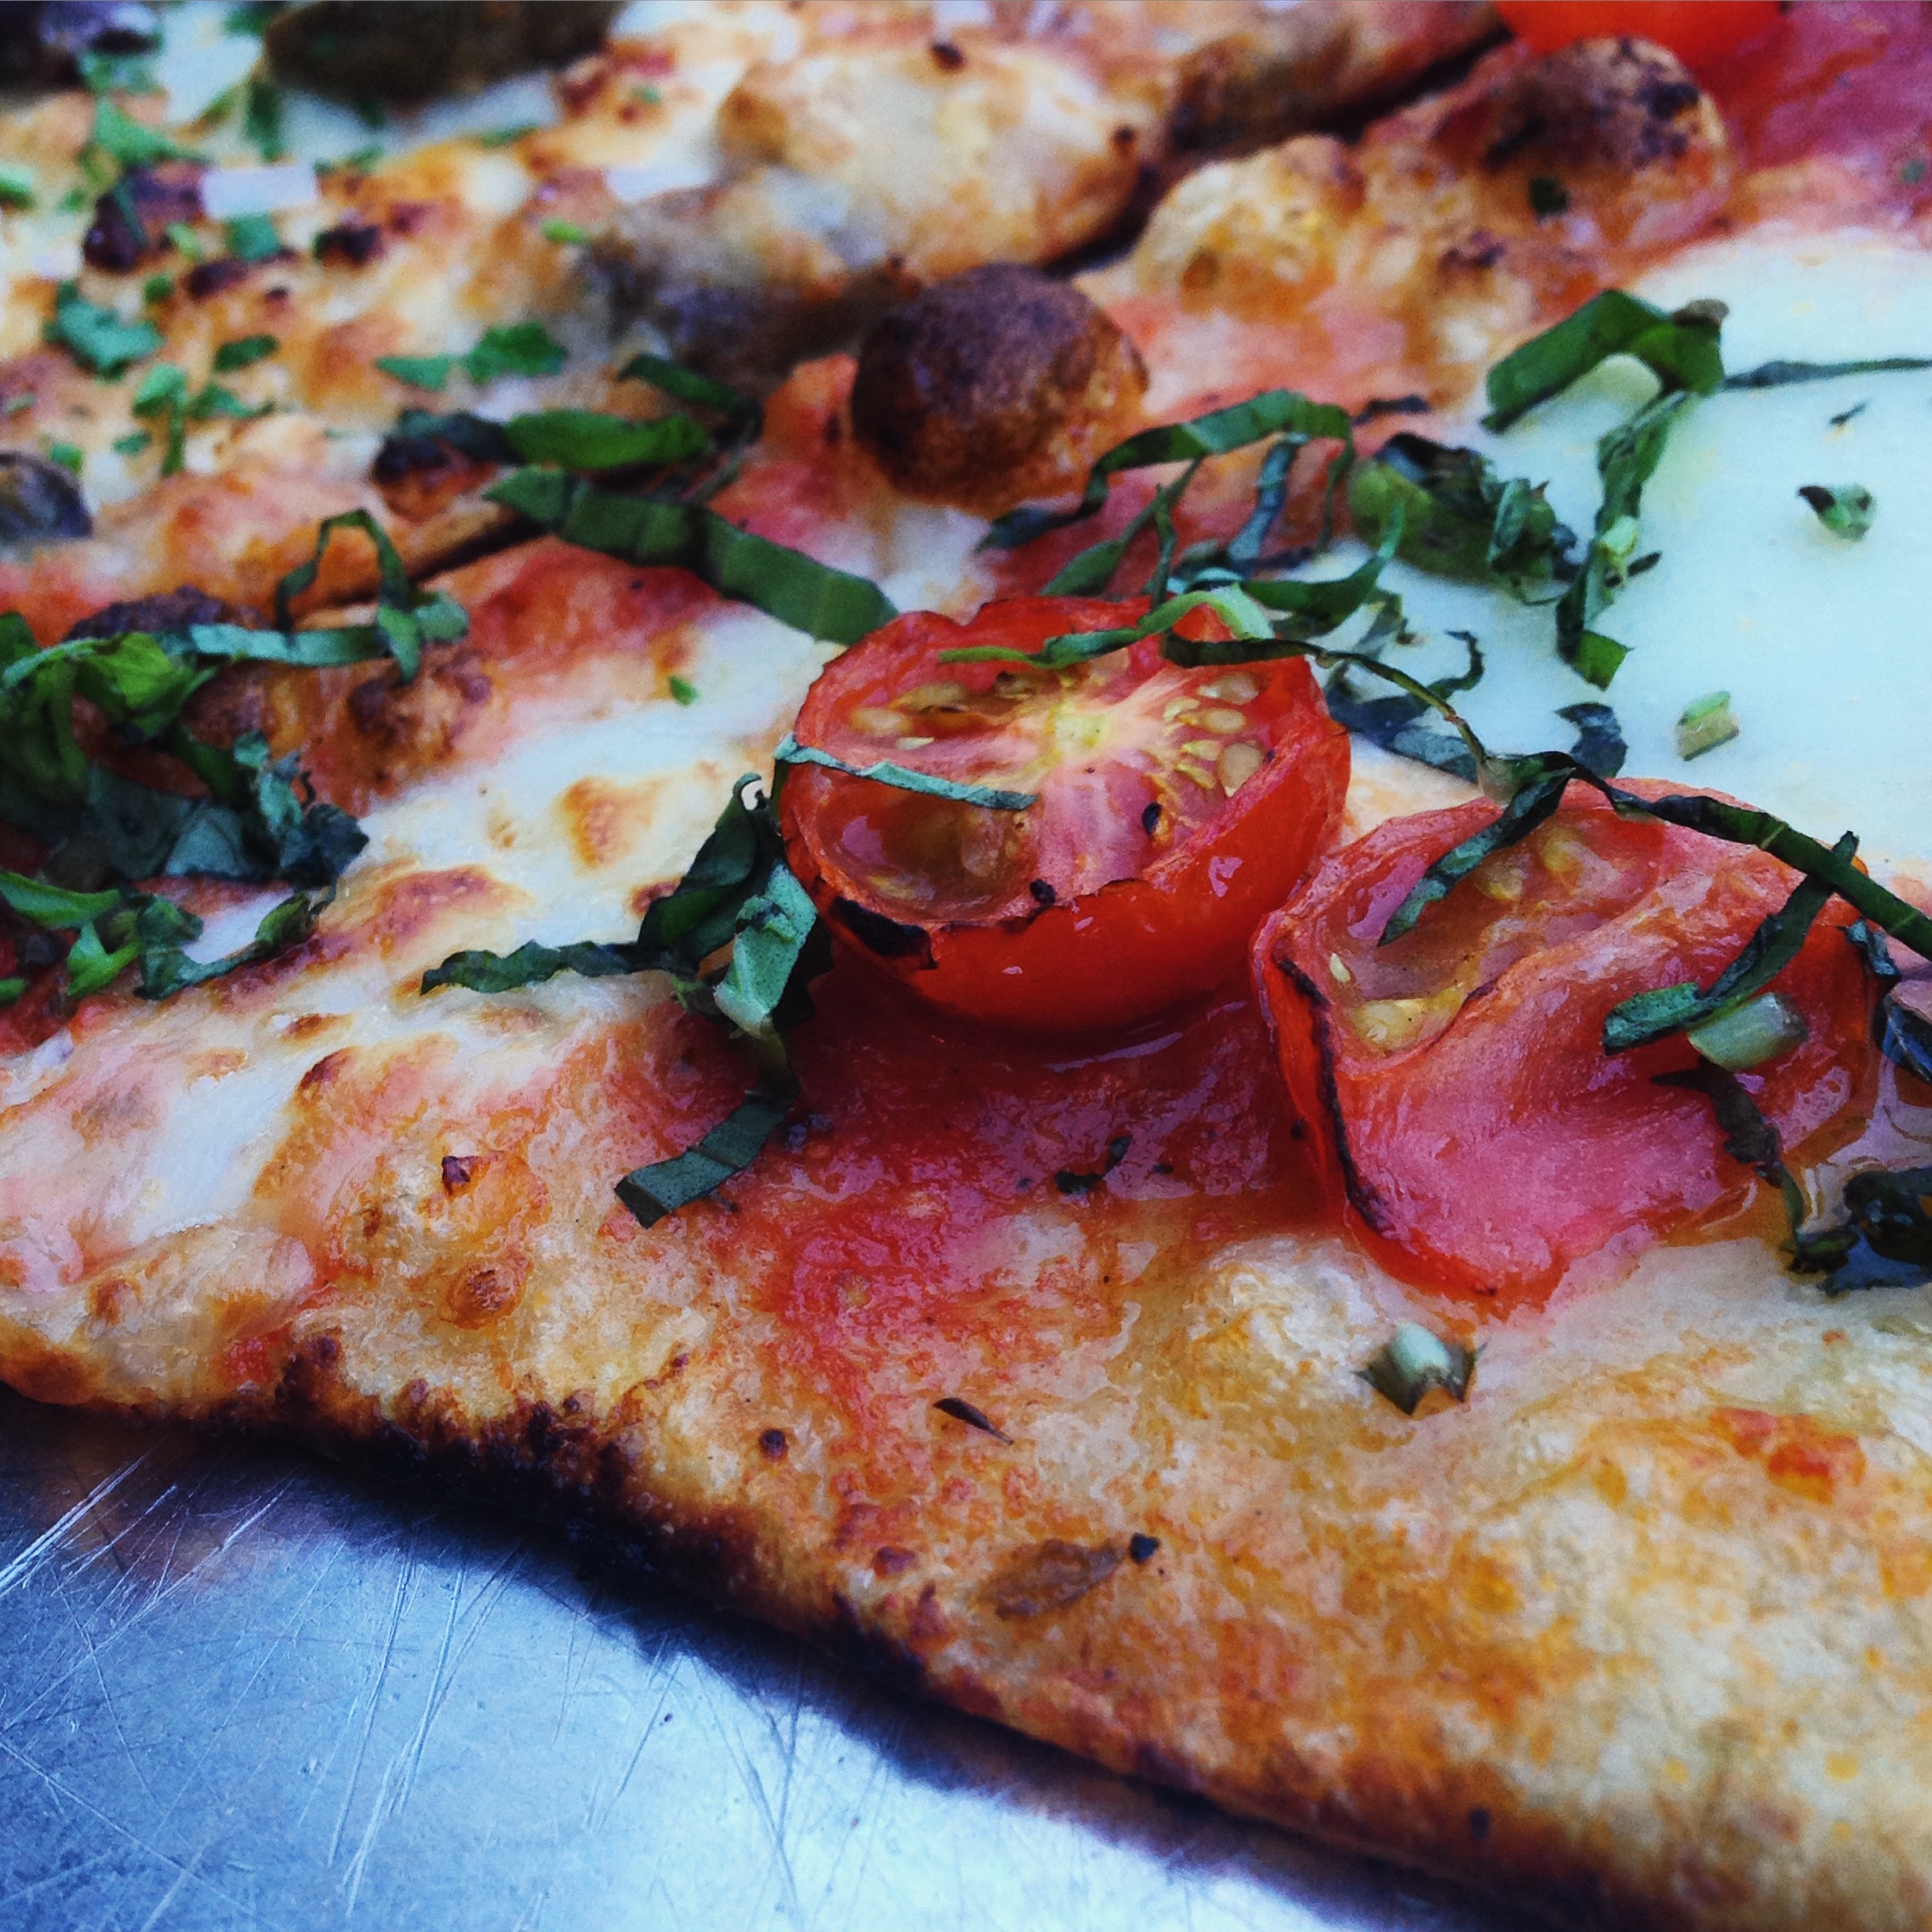
dish, meal, food, produce, breakfast, meat, cuisine, pizza, bruschetta, italian food